Radio Dreams

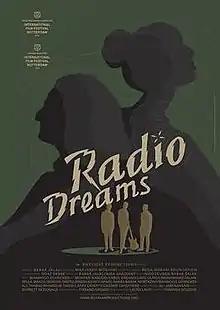
"Radio Dreams" promotional poster

Radio Dreams is a 2016 American film by Iranian-born film director Babak Jalali. Inspired by a group of real life Iranian Metallica fans, calling themselves the "Persian Magnetic", and the realities of expatriate life of the Iranian diaspora in the United States.